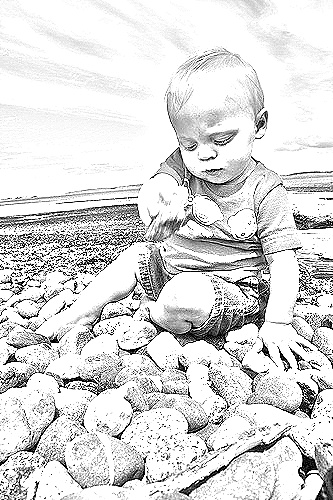
Portrait style: Sketch Portrait